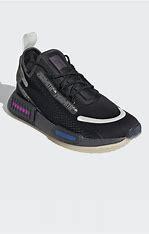
Brand: Adidas
Model: NMD_R1 Spectoo